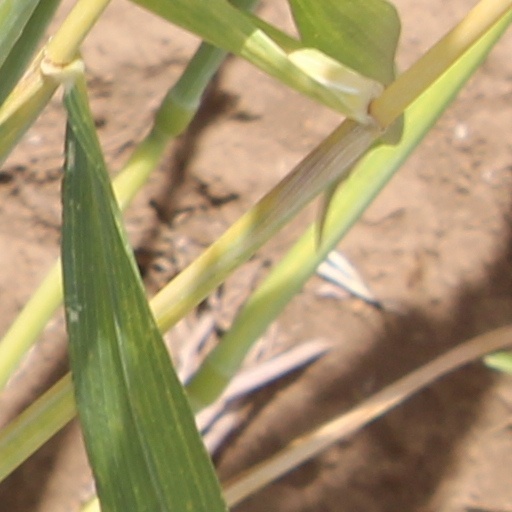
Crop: wheat